Maurice Meisner

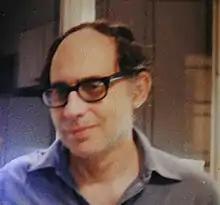
Meisner in 1989

Maurice Jerome Meisner (November 17, 1931 – January 23, 2012) was an American sinologist and professor at the University of Wisconsin–Madison. He studied the Chinese Communist Revolution and the People's Republic and held a strong interest in socialist ideology, Marxism, and Maoism in particular. He authored a number of books including "Mao's China: A History of the People's Republic" which became a standard academic text for scholars in the field.